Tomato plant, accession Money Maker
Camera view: tilt-top (135 deg); turntable rotation: 180 degrees
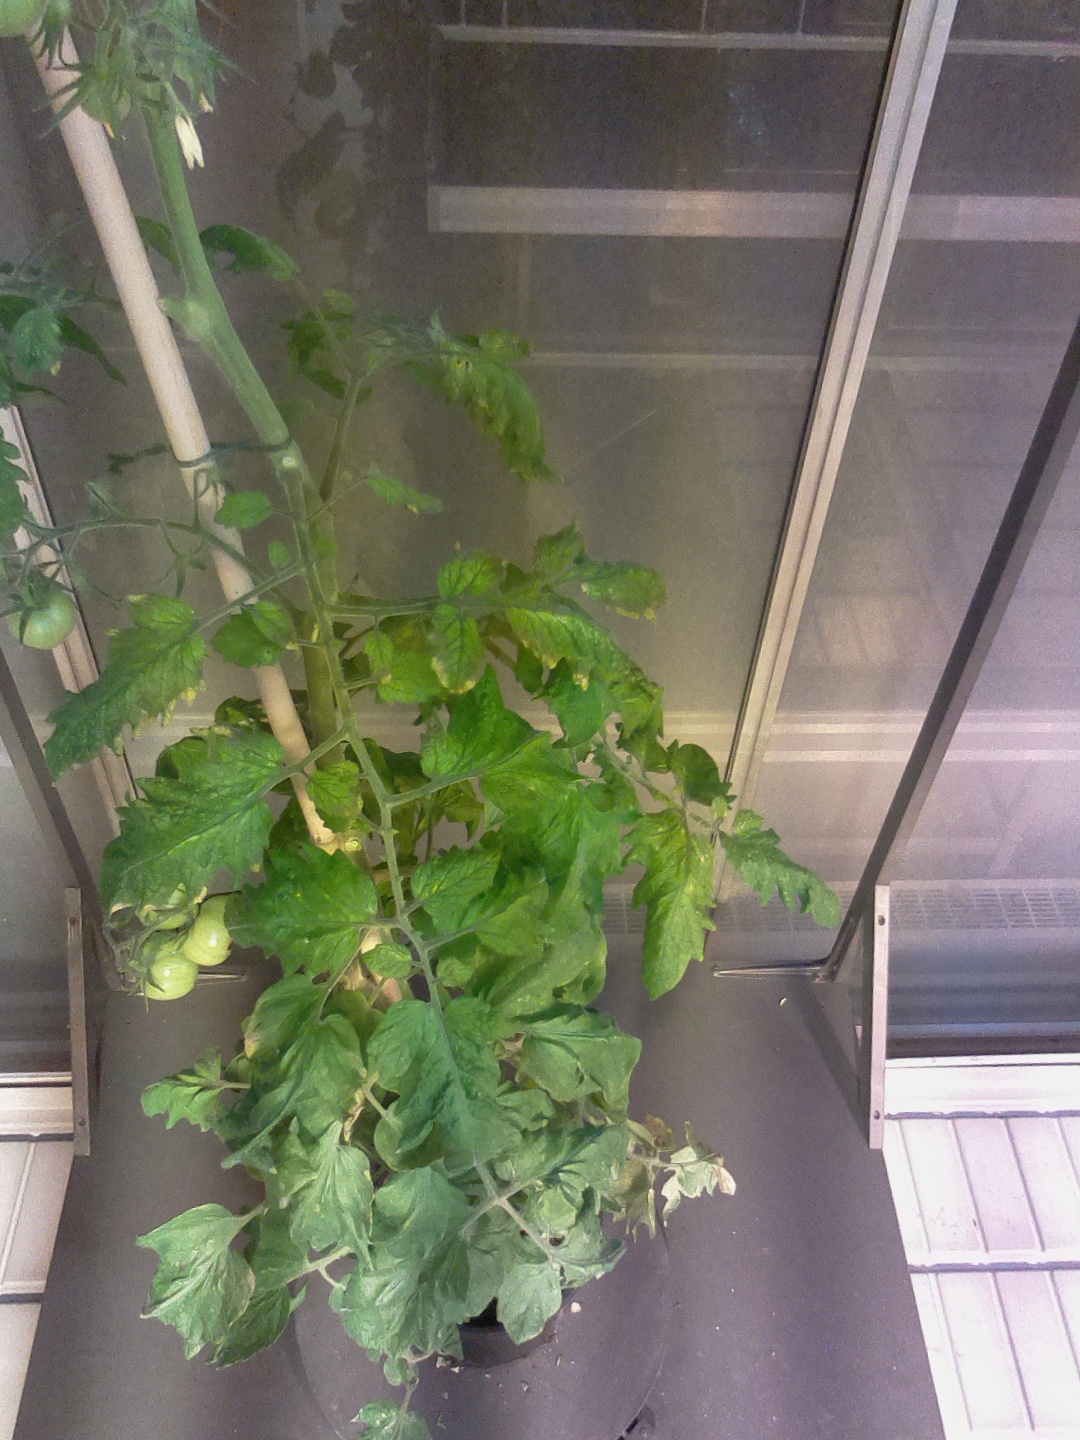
BBCH growth stage 78: 80% -90% of final fruit size